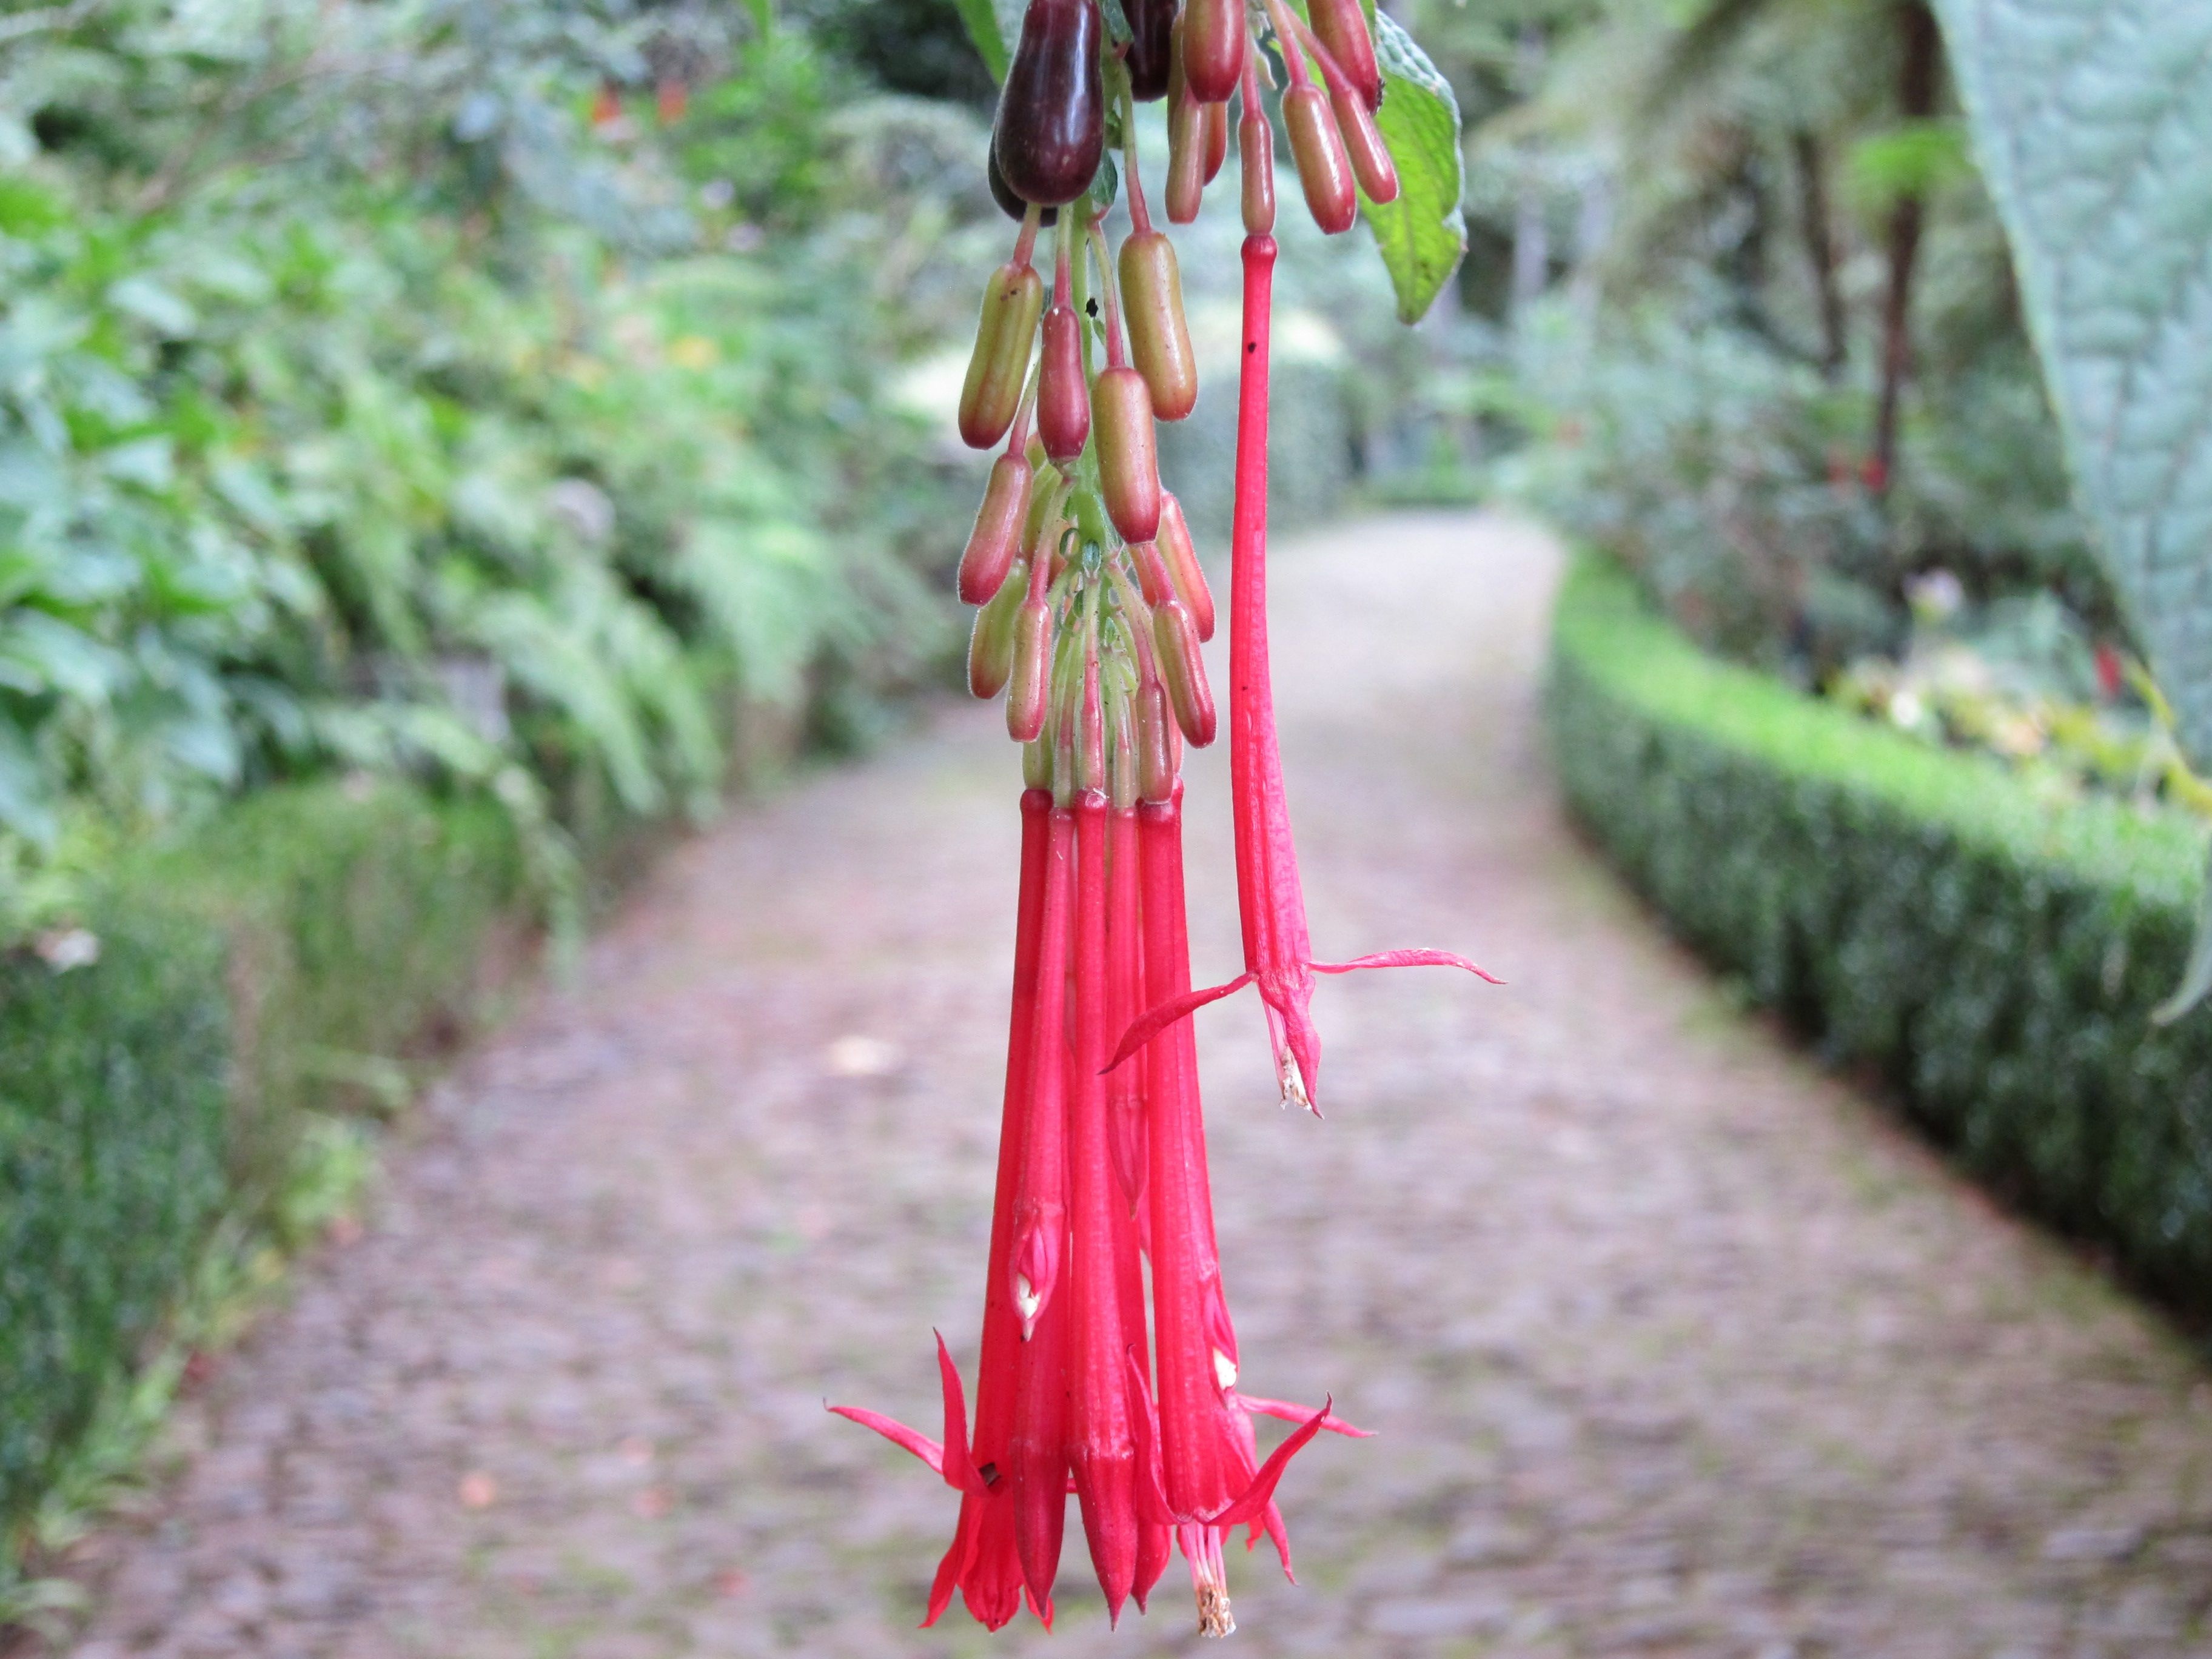
plant, leaf, flower, bloom, floral, spring, green, red, autumn, garden, flora, red flower, dress, fuchsia